Ophelia (2018 film)

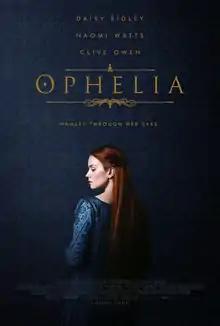
Theatrical release poster

Ophelia is a 2018 historical drama film directed by Claire McCarthy and written by Semi Chellas about the character of the same name from William Shakespeare's play "Hamlet". Based on the novel by Lisa Klein, the film follows the story of "Hamlet" from Ophelia's perspective. It stars Daisy Ridley in the title role, alongside Naomi Watts, Clive Owen, George MacKay, Tom Felton and Devon Terrell. The dialogue is in modern English.